Hermes

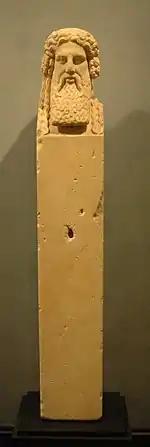
Herm of Hermes; Roman copy from the Hermes Propyleia of Alcamenes, 50–100 AD

The association between Hermes and the underworld is related to his function as a god of boundaries (the boundary between life and death), but he is considered a psychopomp, a deity who helps guide souls of the deceased to the afterlife, and his image was commonly depicted on gravestones in classical Greece.